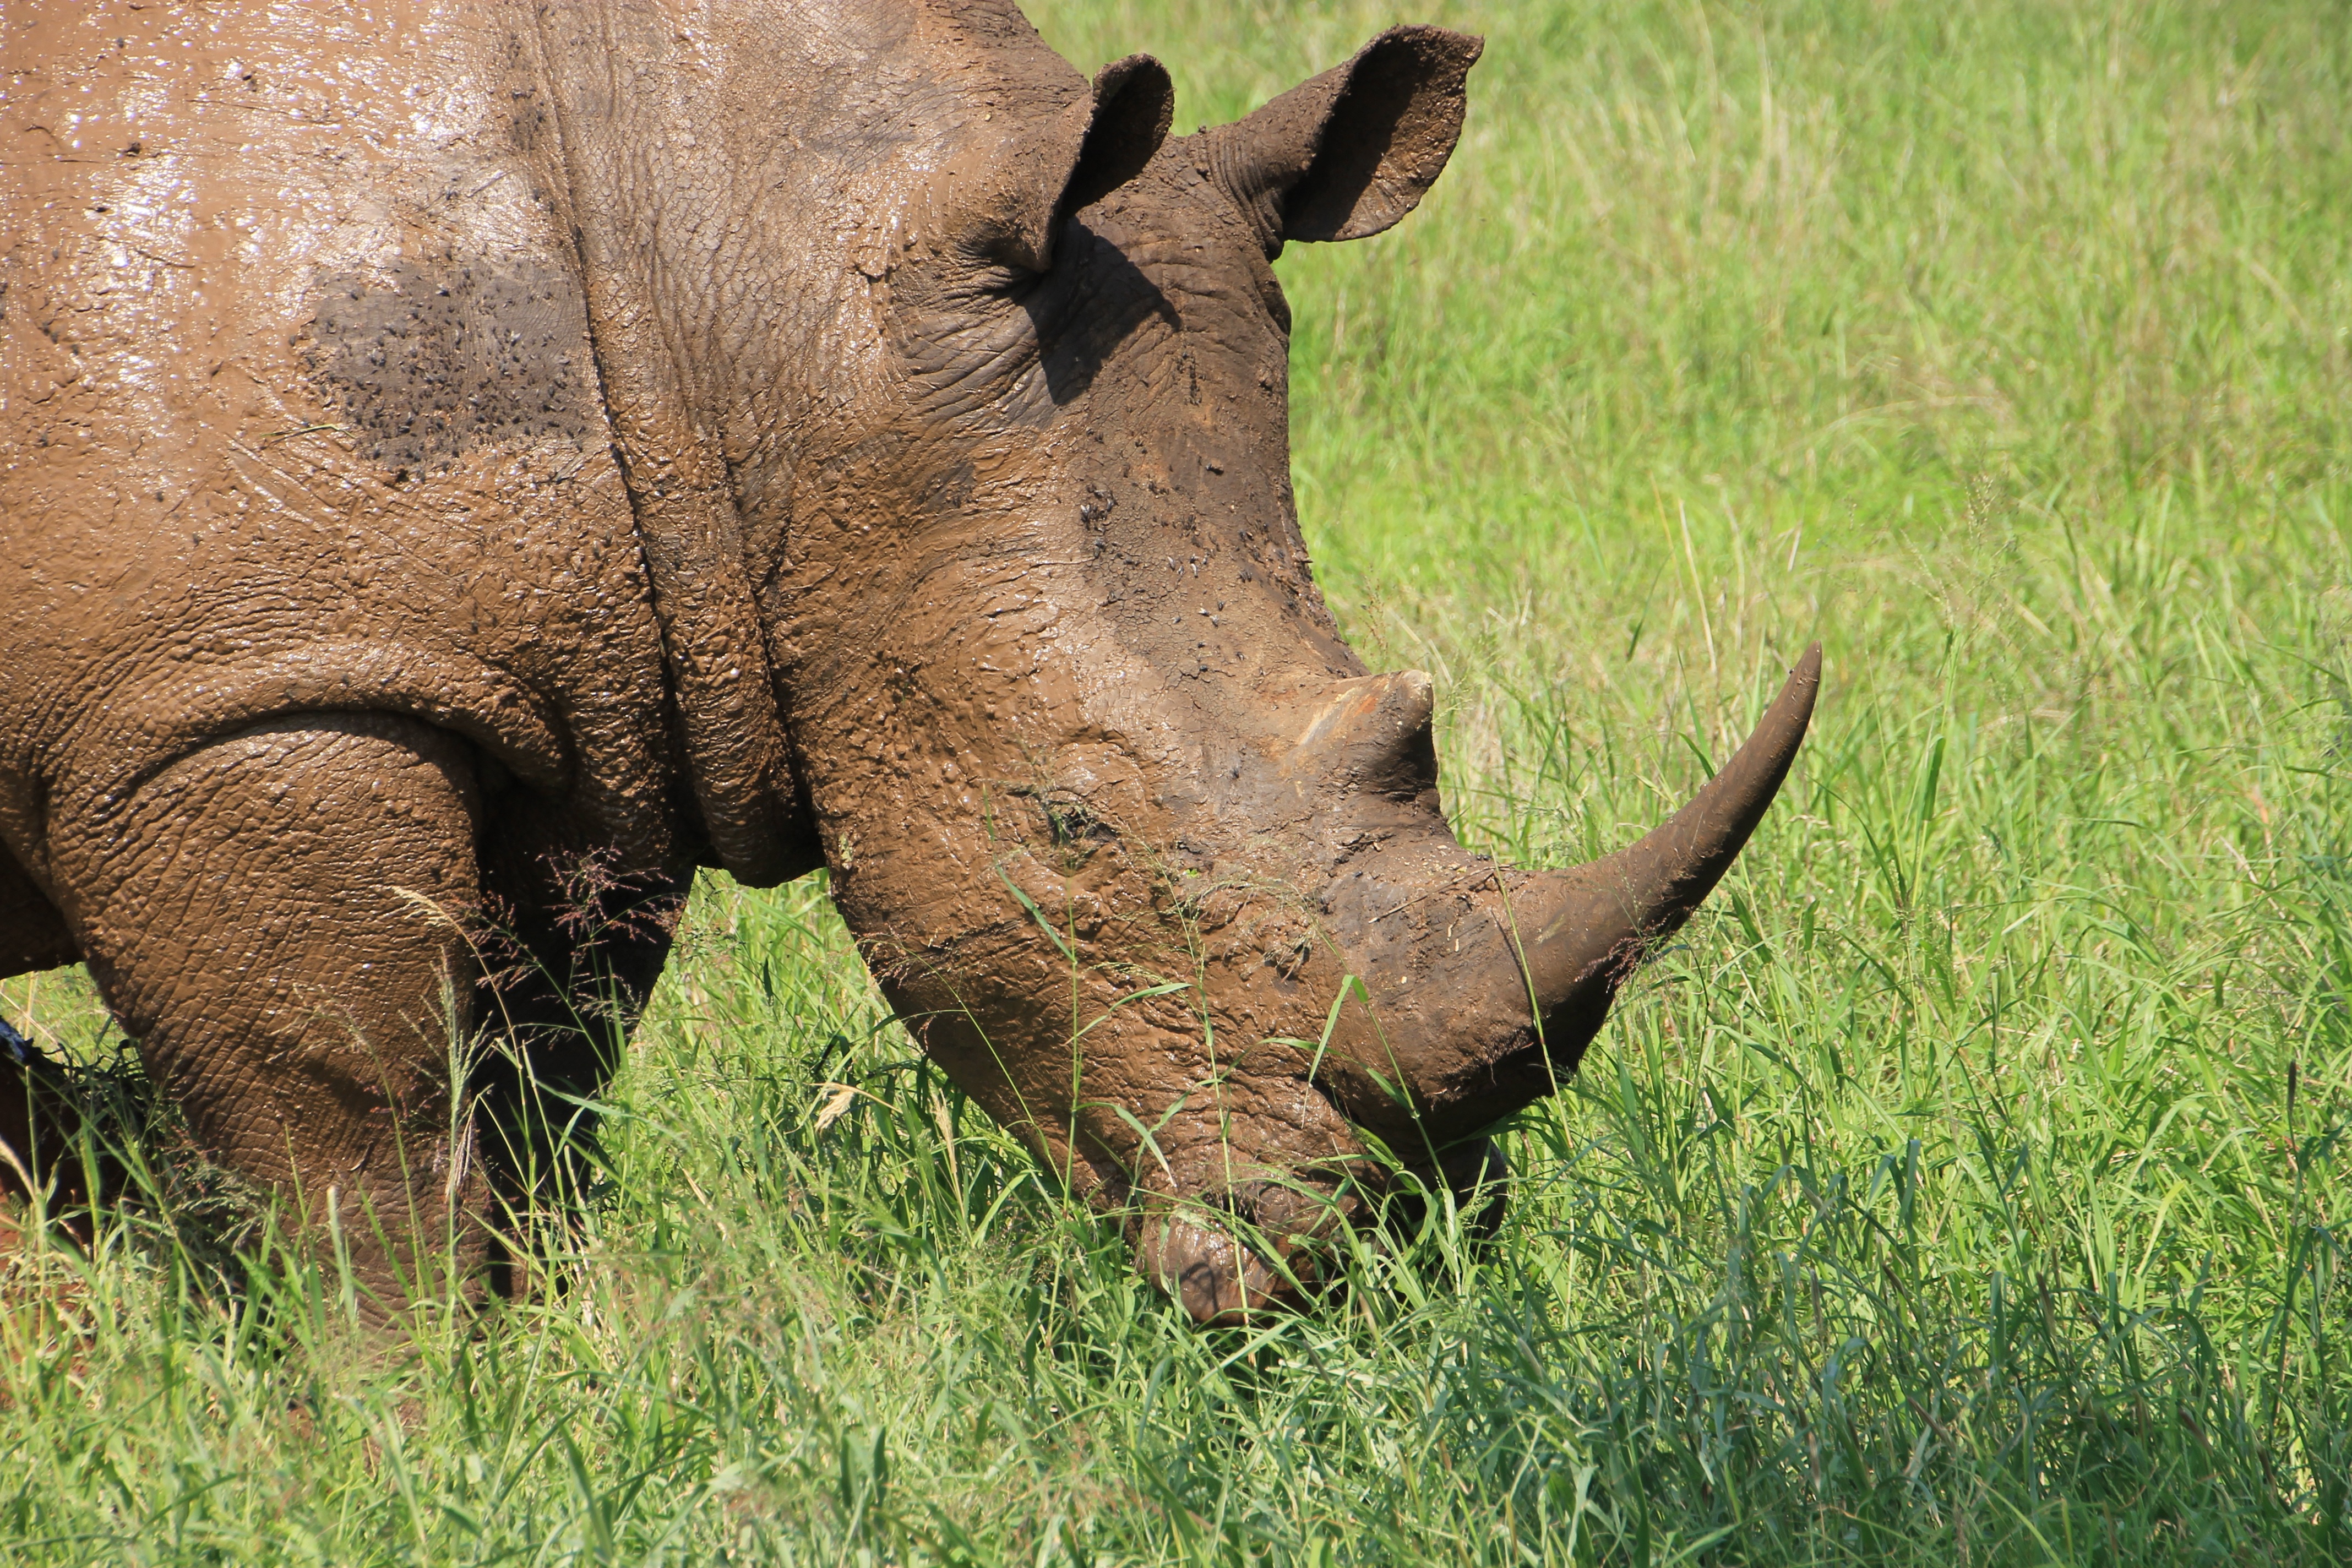
grass, prairie, wildlife, horn, pasture, grazing, mammal, national park, fauna, close up, rhino, rhinoceros, grassland, safari, warthog, krueger, cattle like mammal